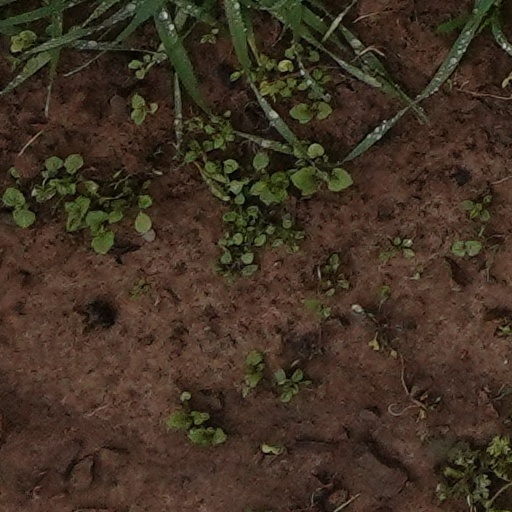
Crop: wheat